Buck Mountain Episcopal Church

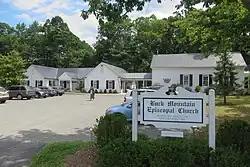
Photo of exterior of Buck Mountain Episcopal Church

Buck Mountain Episcopal Church is a historic Episcopal church located on VA 743, northwest of the junction with VA 633 in Earlysville, Virginia. It is a rare surviving example of the simple wooden Anglican parish churches scattered through Virginia in the colonial period, and it is considered one of the finest surviving examples of rural Virginia Greek Revival churches. One of three churches erected to serve Frederick Parish, the original building was completed between 1747 and 1750. The church was moved to its present site (approximately one mile from its original location) in 1860. Buck Mountain is now a parish church in the Episcopal Diocese of Virginia.